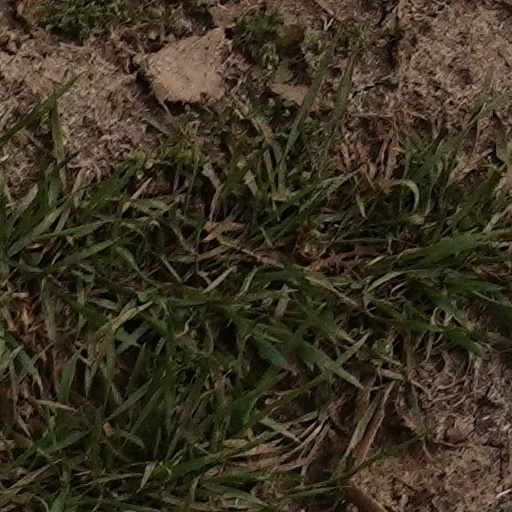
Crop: wheat